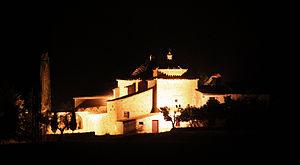
Guadalcanal est une commune de la province de Séville, dans la communauté autonome d’Andalousie, en Espagne.